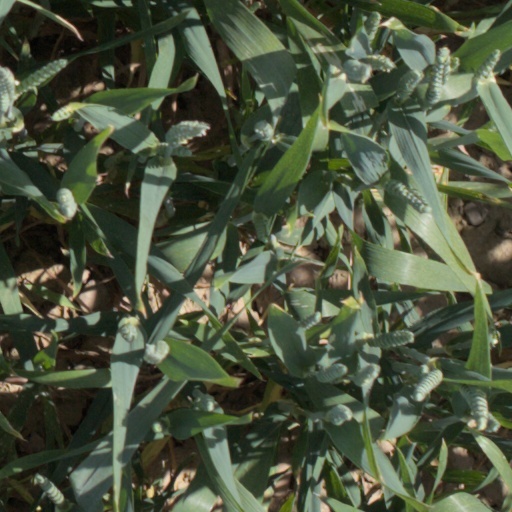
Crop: wheat